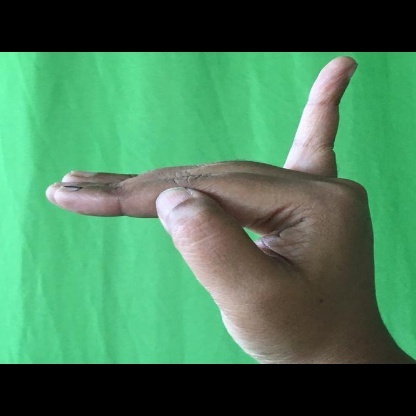
Mudra: Hamsapaksha